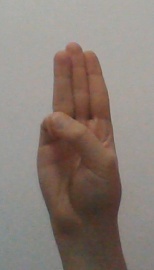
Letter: thaa